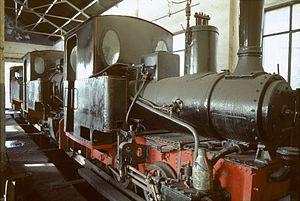
Locomotives garées aux ateliers des mines de «